Battle of Acayuazá

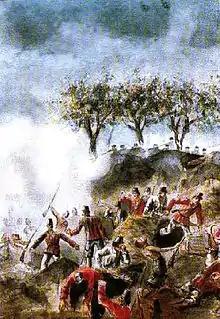
Battle of Acaguazá in the Chaco

The Battle of Acayuazá was fought on July 18, 1868, on the outskirts of Reduto-Corá between the allied troops of the Triple Alliance and the Paraguayan army. Despite being outnumbered, the Paraguayan troops prevailed over the allies.